Microfilaria

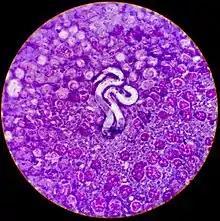
Microfilaria of "Dirofilaria immitis" (heartworms) in a lymph node impression smear from a dog with lymphoma. This baby nematode is snuggled down in a pillow of intermediate-to-large, immature lymphocytes, exhibiting multiple criteria of malignancy (1,000X magnification; courtesy Lance Wheeler)

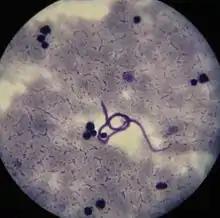
Microfilaria found in blood slides LACEN State Laboratory of Amazonas Brazil

The microfilaria (plural microfilariae, sometimes abbreviated mf) is an early stage in the life cycle of certain parasitic nematodes in the family Onchocercidae. In these species, the adults live in a tissue or the circulatory system of vertebrates (the "definitive hosts"). They release microfilariae into the bloodstream of the vertebrate host. The microfilariae are taken up by blood-feeding arthropod vectors (the "intermediate hosts"). In the intermediate host the microfilariae develop into infective larvae that can be transmitted to a new vertebrate host.